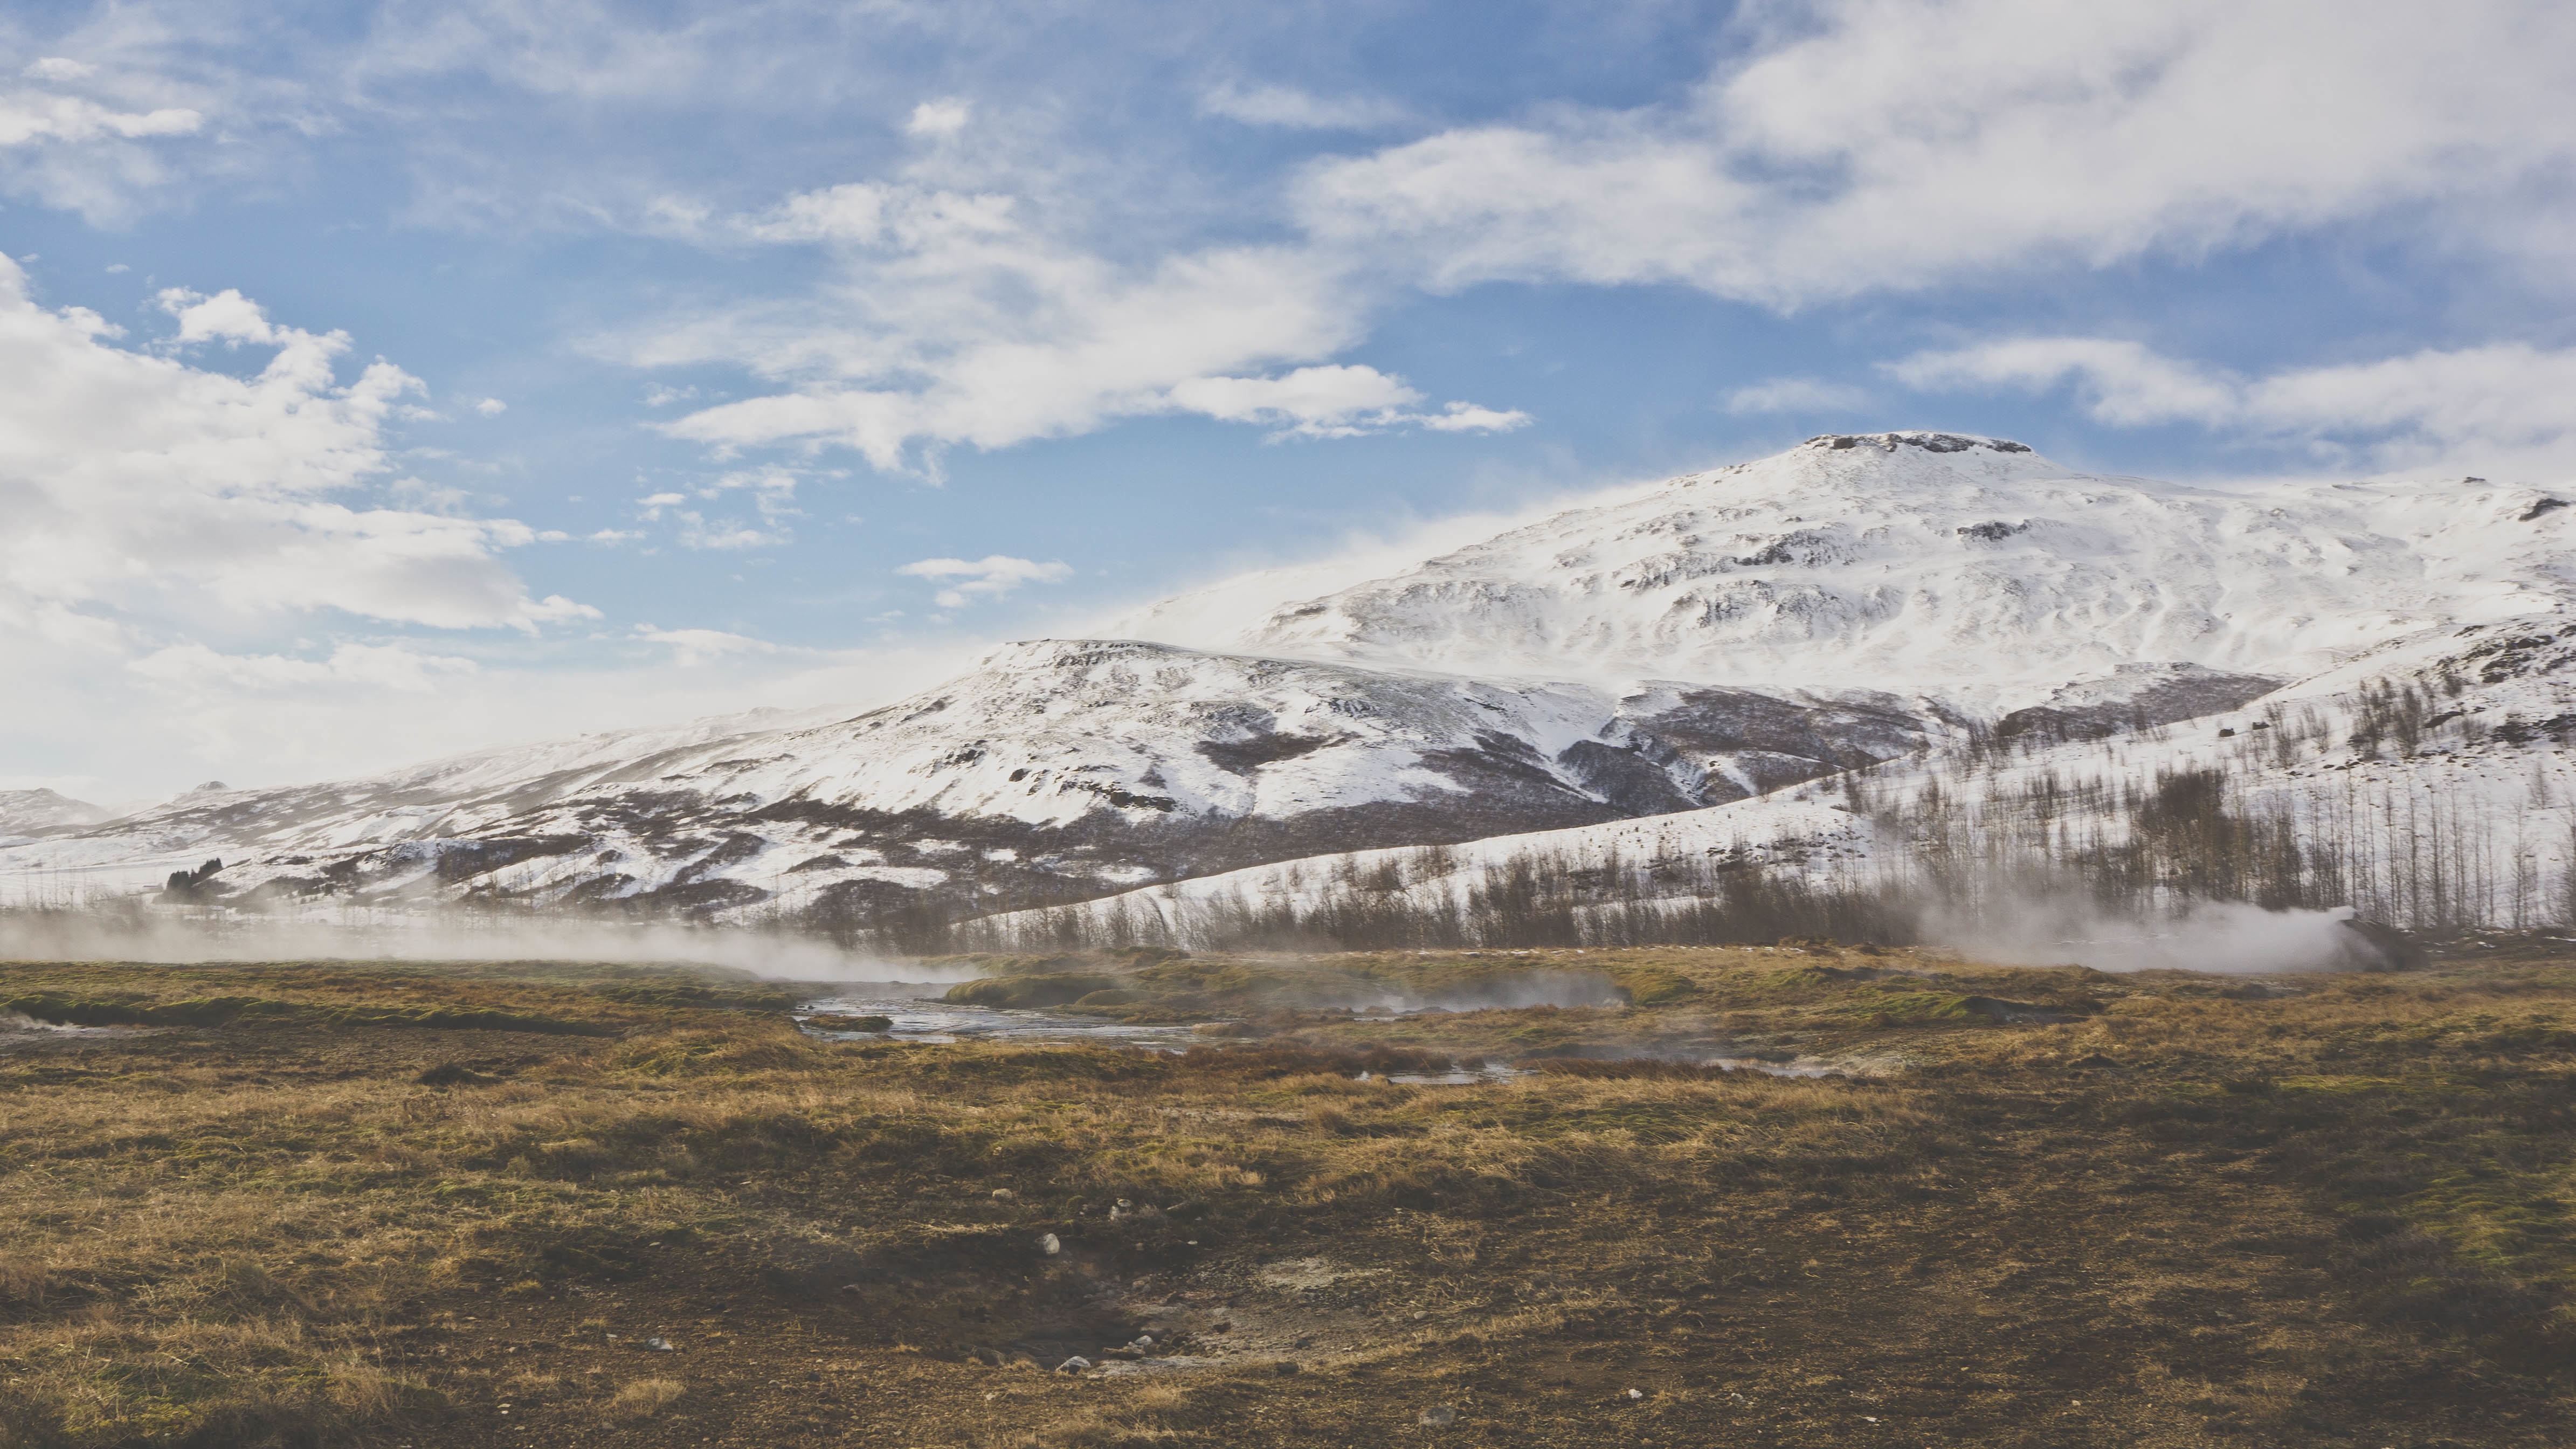
grass, mountain, snow, cloud, field, hill, lake, valley, mountain range, glacier, highland, ridge, badlands, plateau, fell, loch, tundra, moraine, landform, mountain pass, geographical feature, mountainous landforms, glacial landform, geological phenomenon